History of France's civil nuclear program

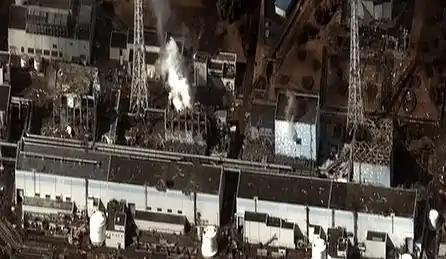
Severely damaged reactor buildings at the Fukushima Daiichi Nuclear Power Plant, 2011.

After Chernobyl, another incident has sparked concerns about nuclear power, impeding the industry's recovery. On March 11, 2011, a magnitude 9 earthquake triggered a tsunami that ravaged the Tōhoku region on Pacific coast of Japan, and resulted in the Fukushima nuclear disaster. Failure to cool down the shut-down reactors at the Fukushima Daiichi power plant led to core meltdowns in three of them, resulting in substantial radioactive releases and the evacuation of more than 150,000 people.